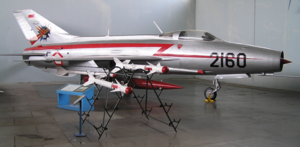
Mikojan-Gurevitj MiG-21 / Deltagelse i konflikter / Indonesien
Indonesisk MiG-21 på flymuseum
Mikojan-Gurevitj MiG-21 er et supersonisk jagerfly designet af Sovjetunionens Mikojan-Gurevitj-bureau. Flyets design med en deltavinge gav flyet tilnavnet “Balalajka” grundet ligheden med det trekantede russiske strengeinstrument. Den første prototype fløj i 1959, og der blev i perioden frem til 1985 fremstillet i alt 11.496 eksemplarer af flyet i forskellige versioner.